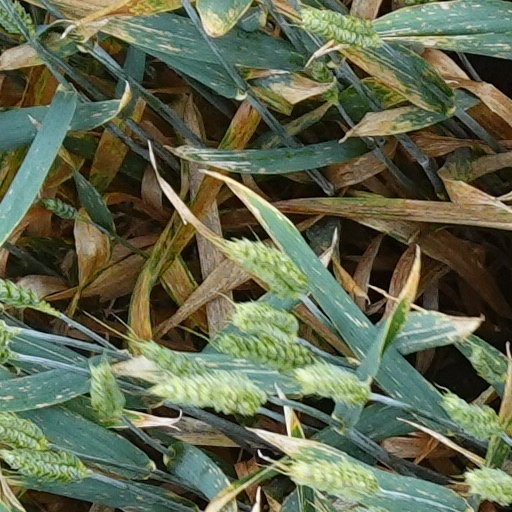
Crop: wheat